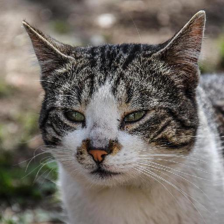
Label: animals